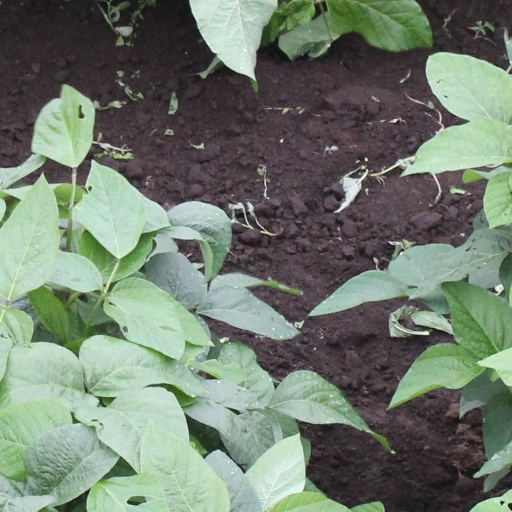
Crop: soybean